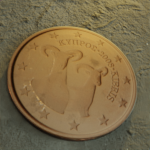
Coin value: 1cent
Country: cy
Edition: standard